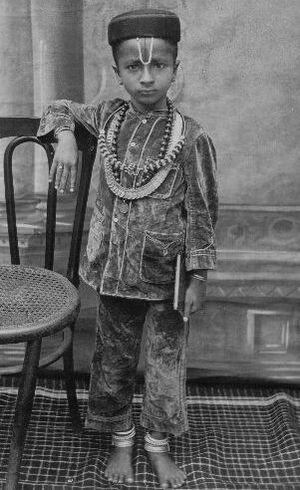
L’Andhra Pradesh est un État du sud de l'Inde.